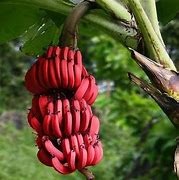
Label: banana